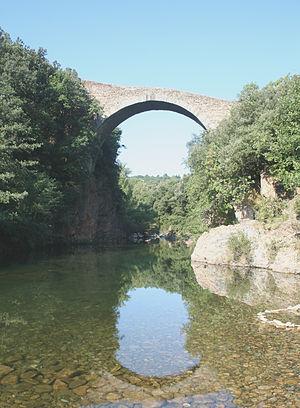
Villemagne-l'Argentière (Hérault) - Pont du Diable sur la Mare.
Villemagne-l'Argentière, en occitan Vilamanha, est une commune française située dans le département de l'Hérault, en région Occitanie.
Le pont du Diable de Villemagne-l'Argentière est situé à Villemagne-l'Argentière, dans le département de l'Hérault. Il permet le franchissement de la Mare.
La Mare est une rivière du département de l'Hérault dans la région Occitanie et un affluent droit de l'Orb.